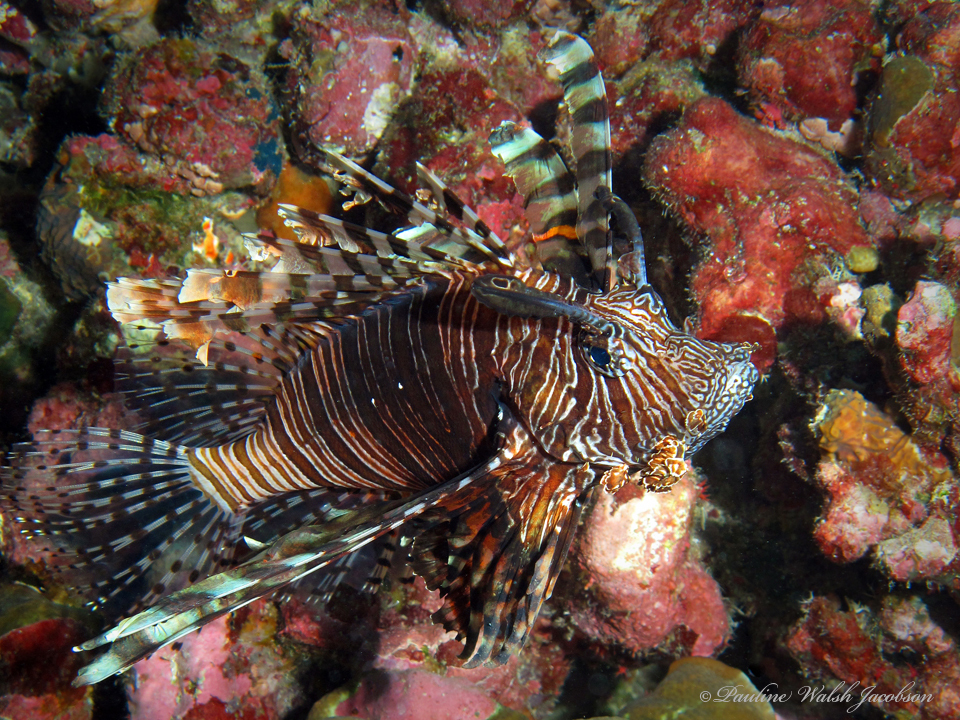
Pterois volitans (Red Lionfish)